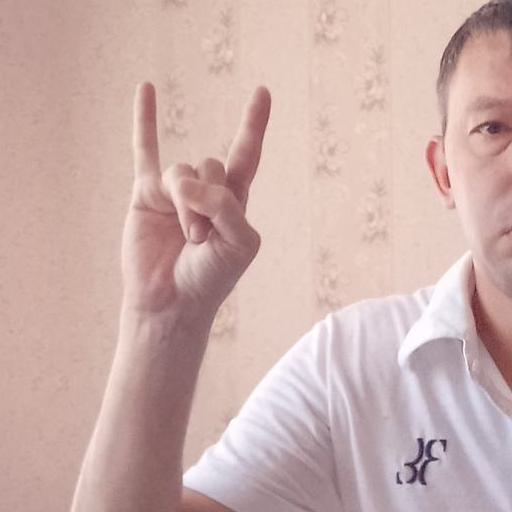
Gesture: rock